Desert Tech MDR

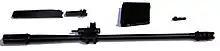
Desert Tech MDRX 5.56/.223 Conversion Kit includes barrel, mag catch, mag insert, bolt head, and ejector chute

The Desert Tech MDR is a gas operated, conventional rotary bolt bullpup rifle. The gas system features a gas piston located above the barrel and a 6 position manual gas regulator.